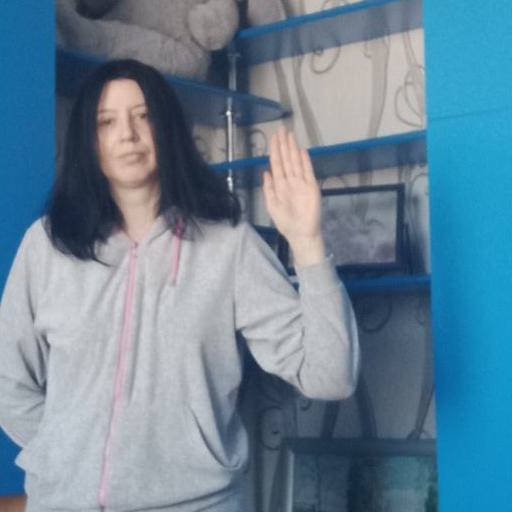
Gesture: stop